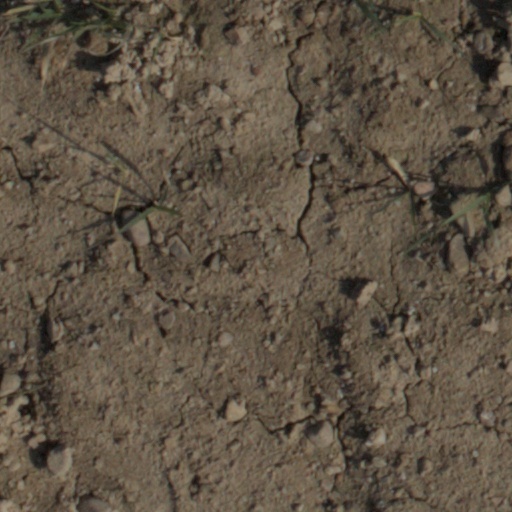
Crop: wheat